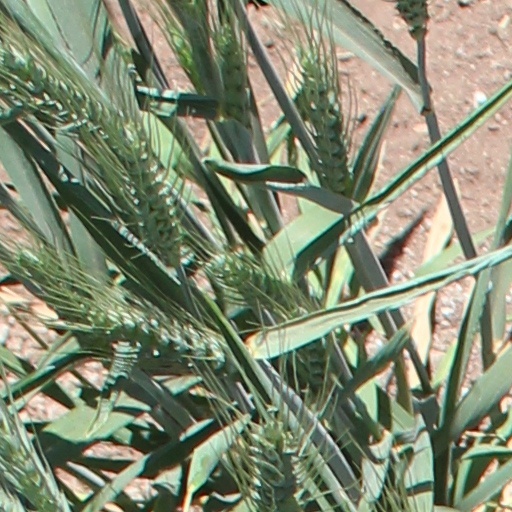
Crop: wheat